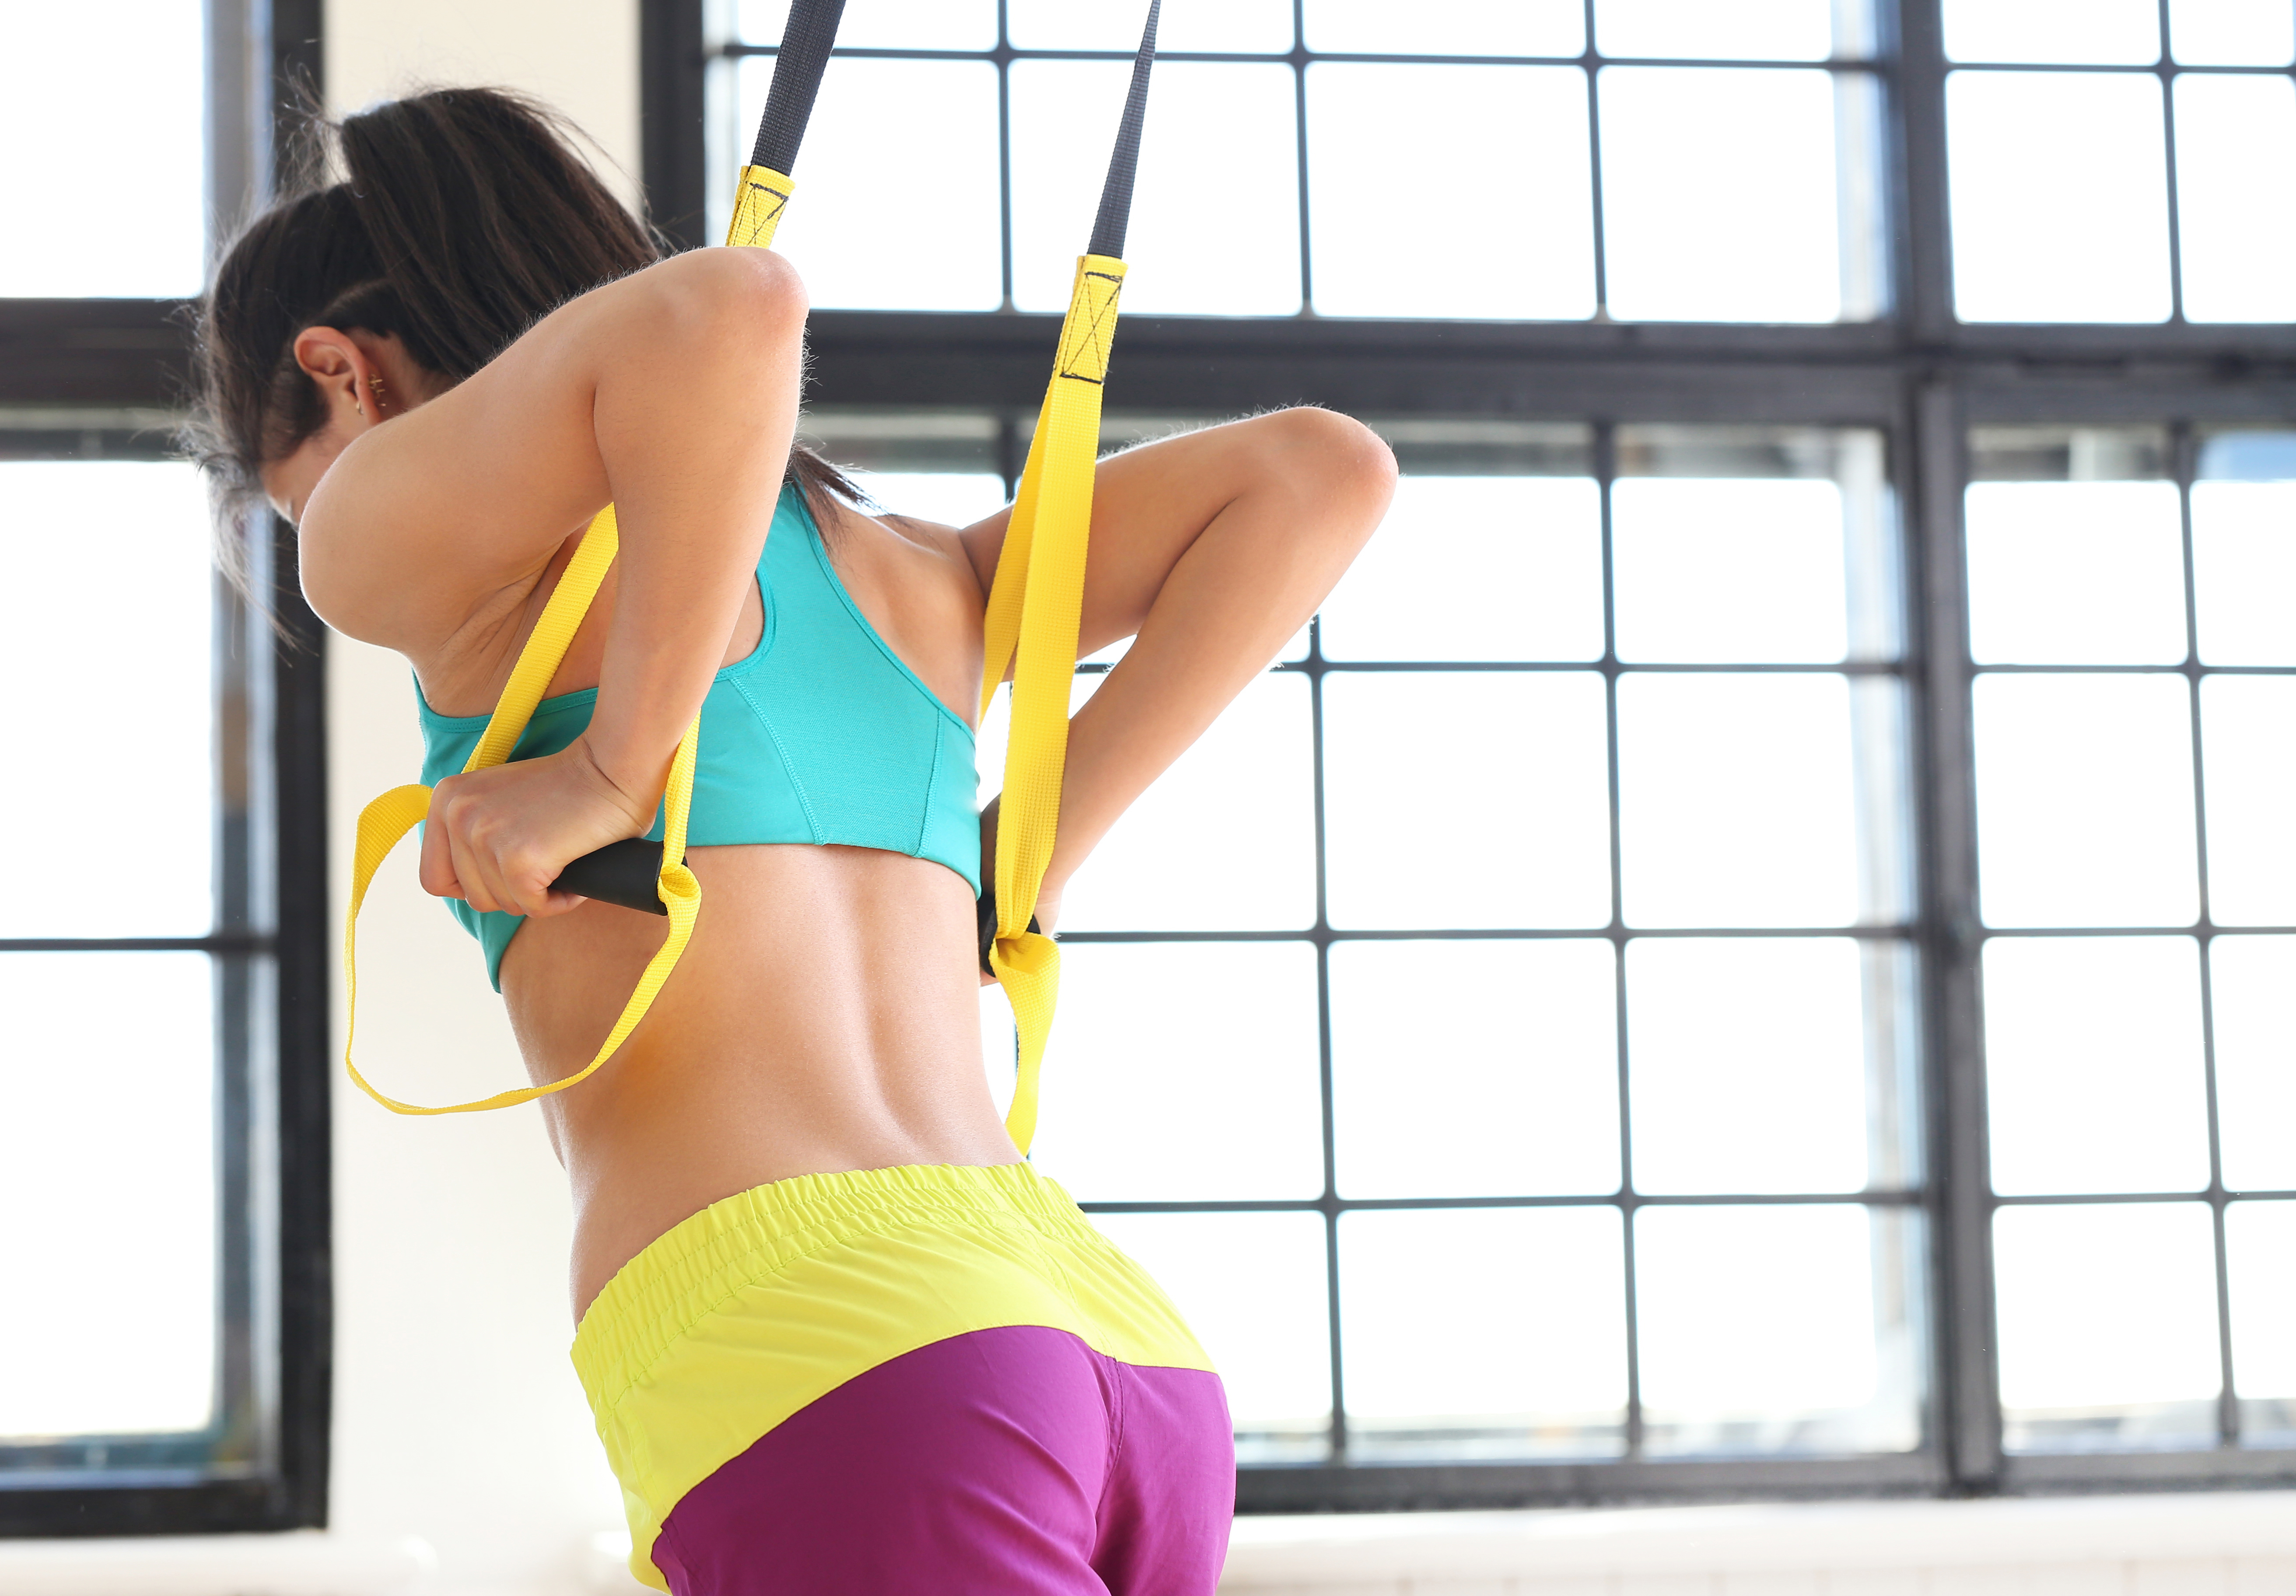
woman, young, people, beautiful, attractive, girl, female, background, pretty, beauty, day, white, home, house, lifestyle, indoor, room, brunette, interior, window, colorful, body, skin, fashion, sport, sportswear, clothes, training, fitness, exercise, gym, gymnastics, healthy, yellow, health, fit, workout, activity, active, athlete, figure, crossfit, calisthenics, bodyweight, holding, stretch, trx, back, ass, clothing, arm, physical fitness, leg, thigh, pole dance, shoulder, abdomen, undergarment, muscle, joint, human leg, dance, human body, yoga pant, performing arts, Active pants, stretching, balance, trunk, waist